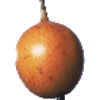
Label: Granadilla 1